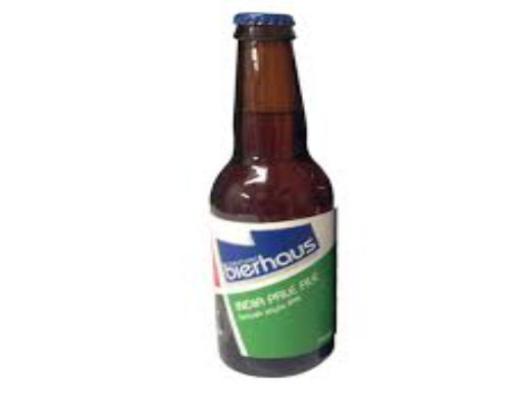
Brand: lobethal bierhaus
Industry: Food